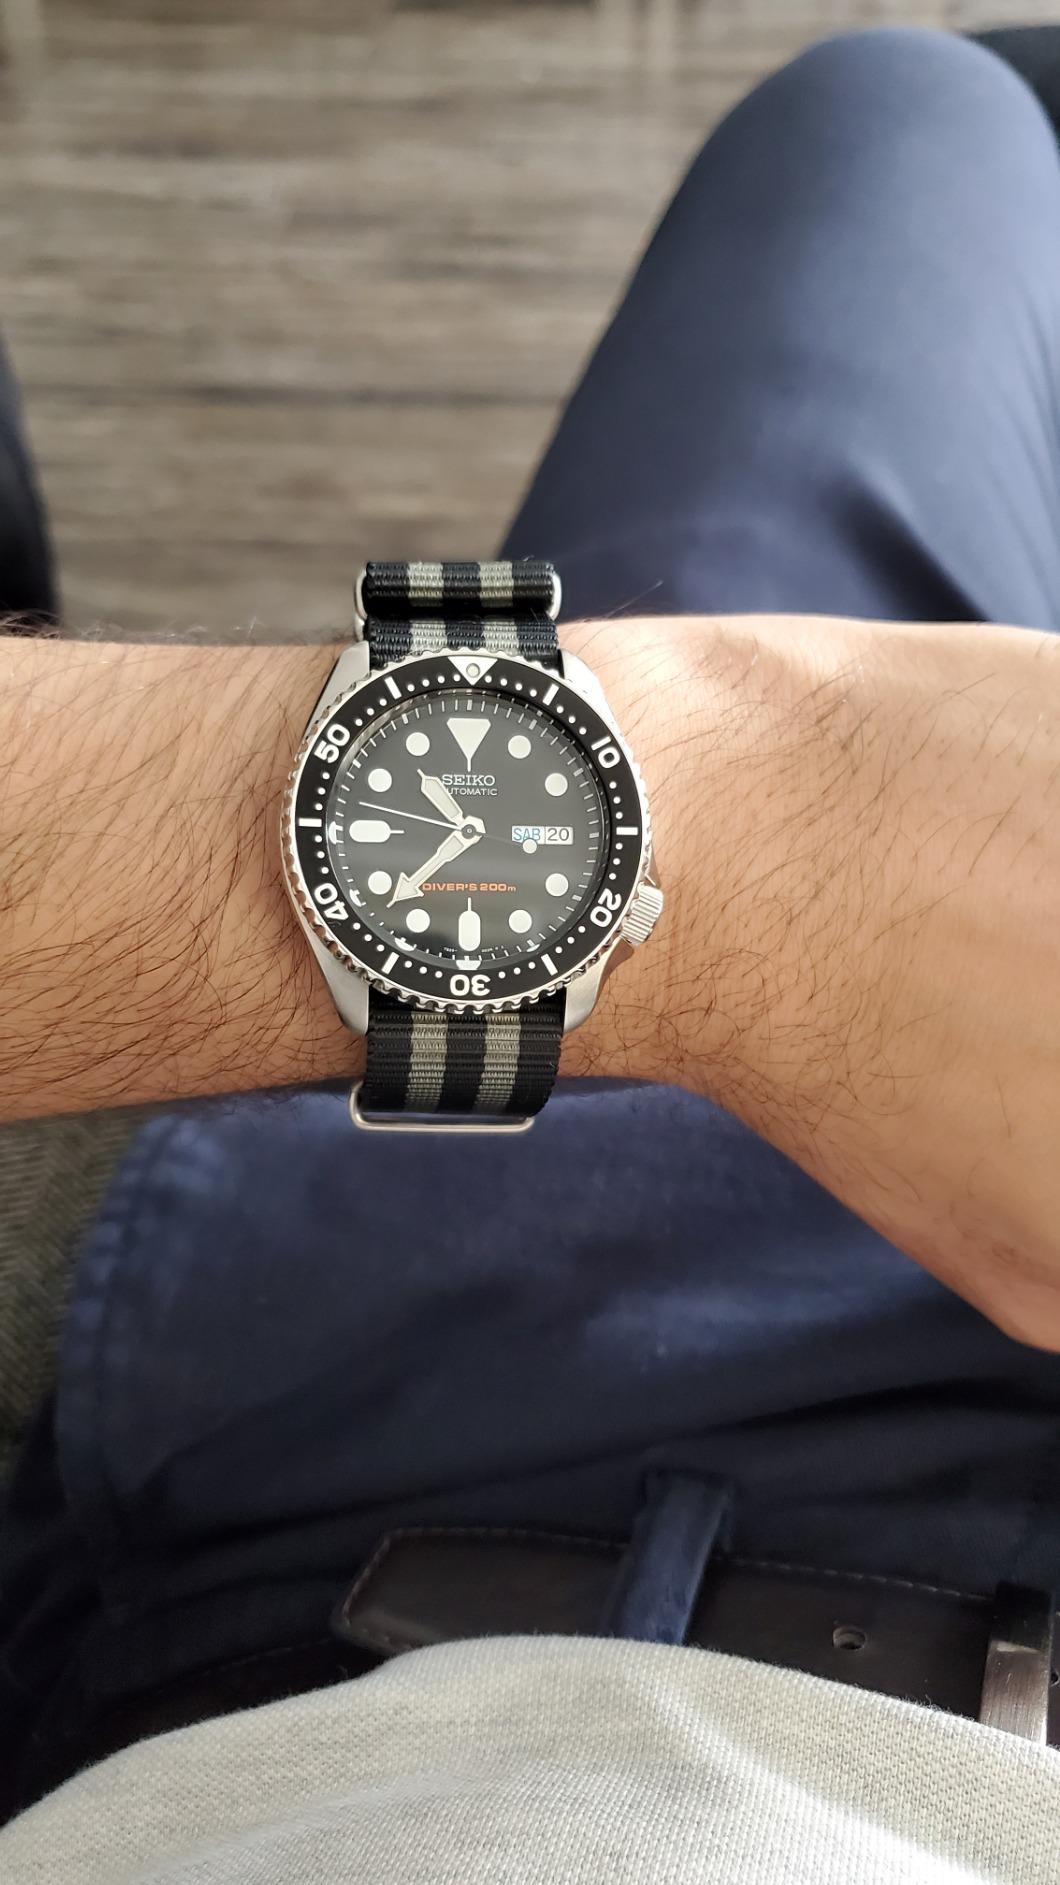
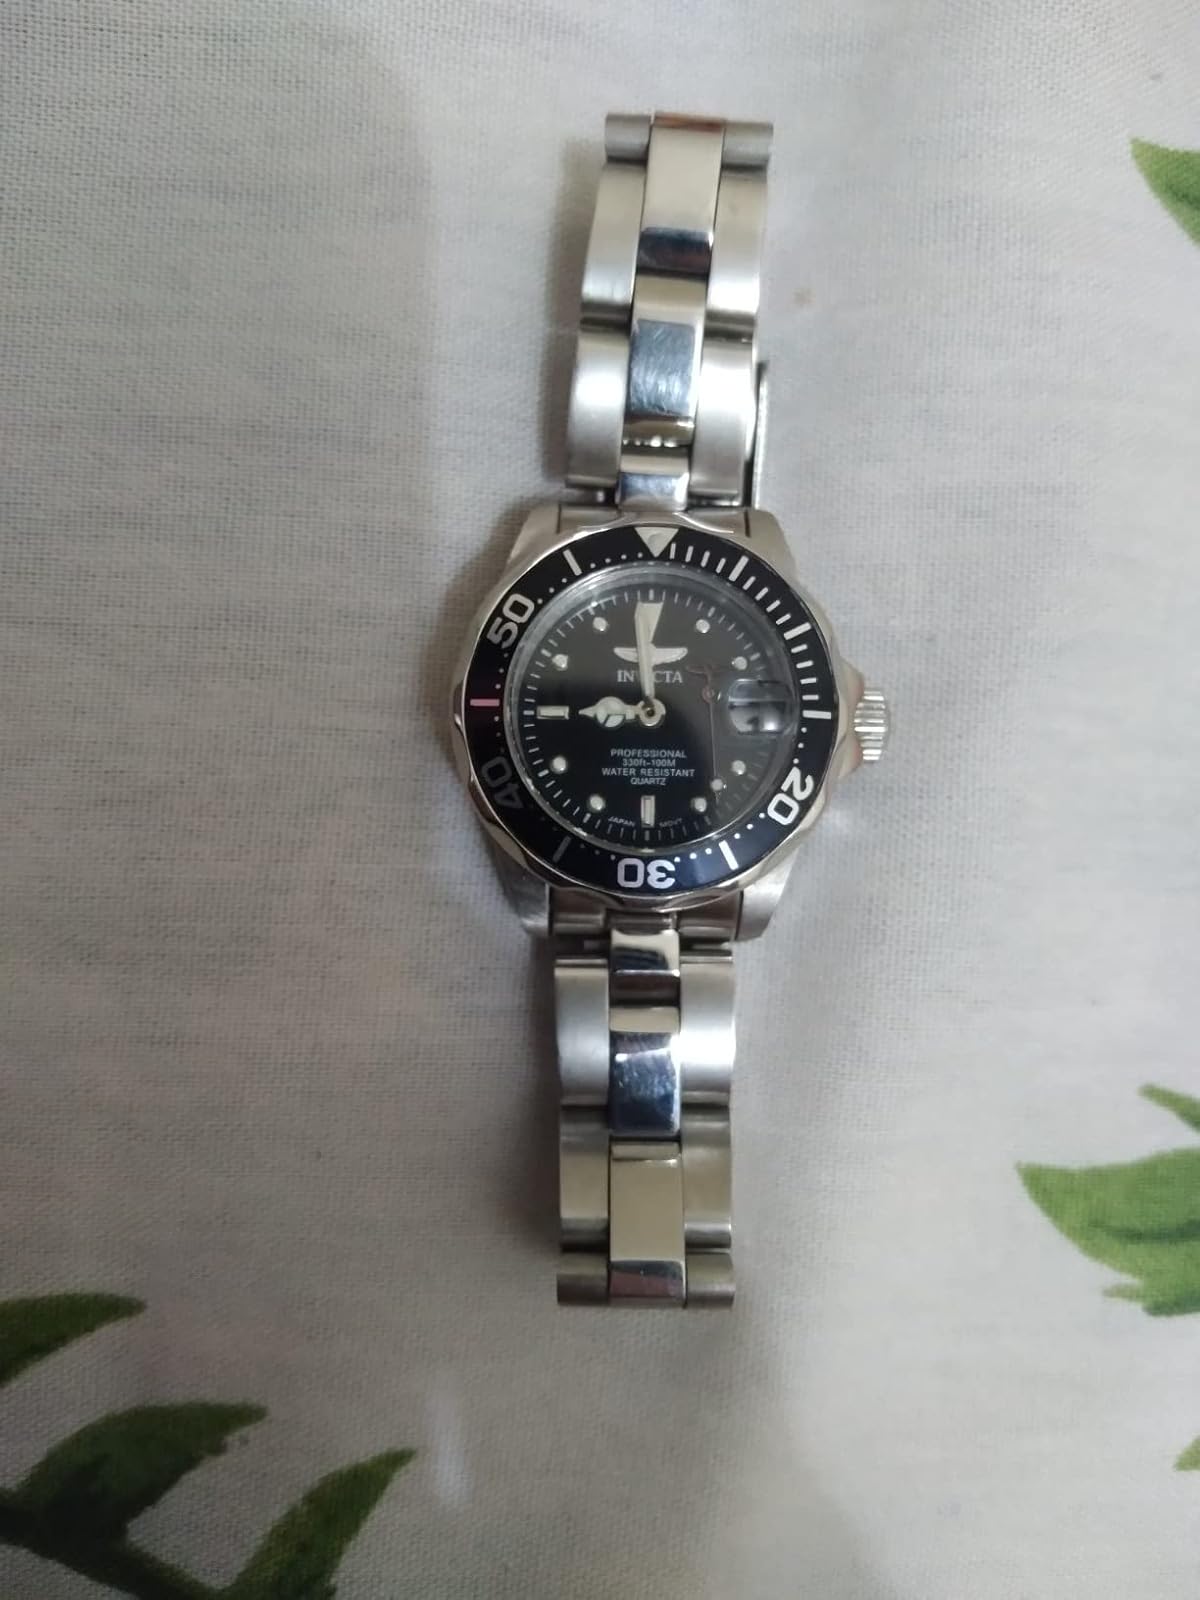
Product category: accessories_watch
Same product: no